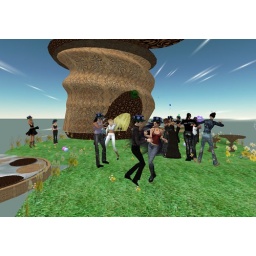
Yoms party in his sky tree